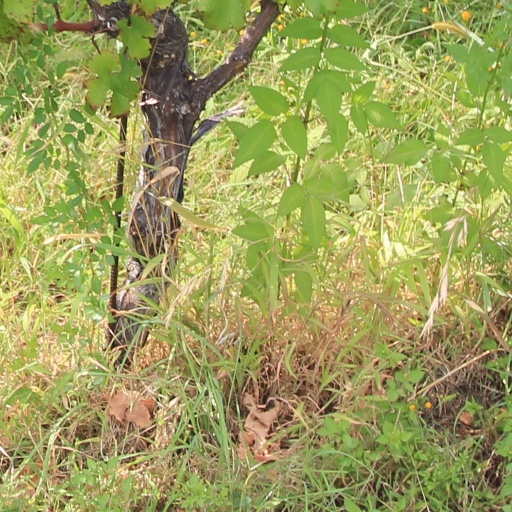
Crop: grape